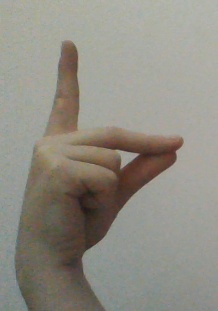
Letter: ta